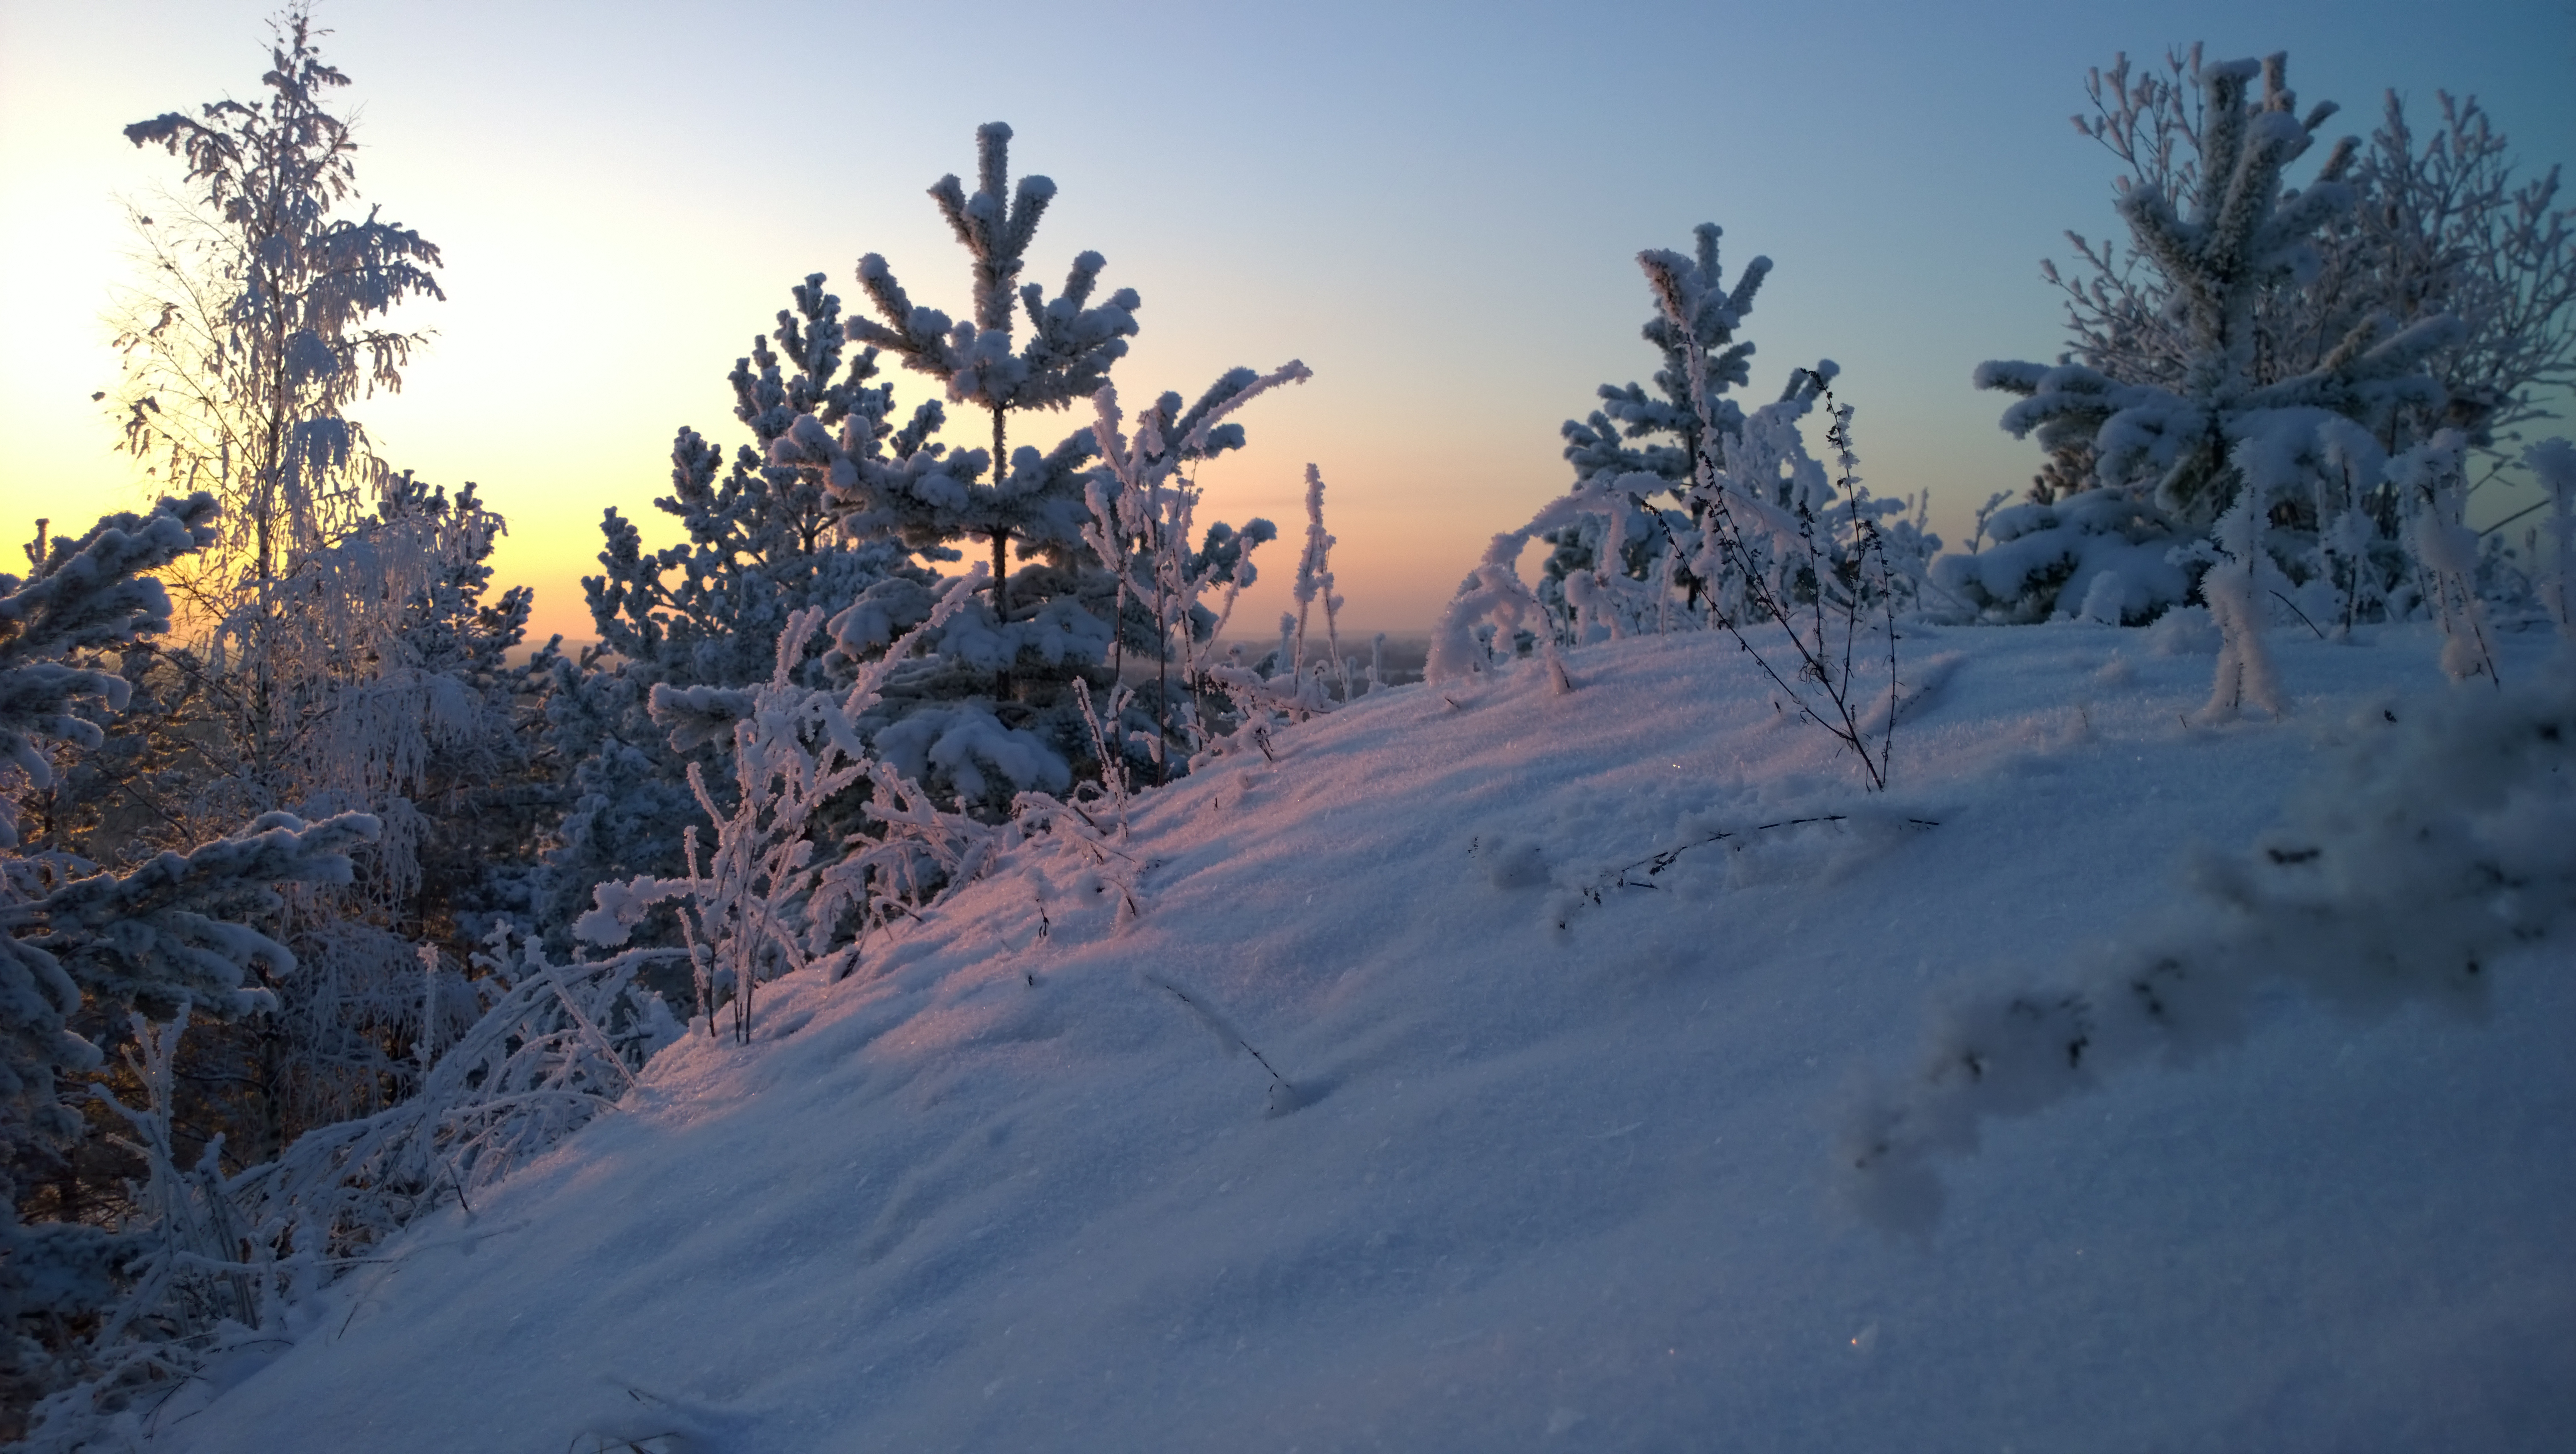
snow, winter, sky, tree, freezing, wilderness, frost, geological phenomenon, morning, mountain range, mountain, fir, sunlight, pine family, massif, evening, landscape, forest, conifer, ice, arctic, ridge, spruce, branch, cloud, hill